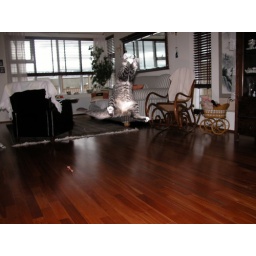
i put those jumping kitty photos in just to show your how high she jumps!